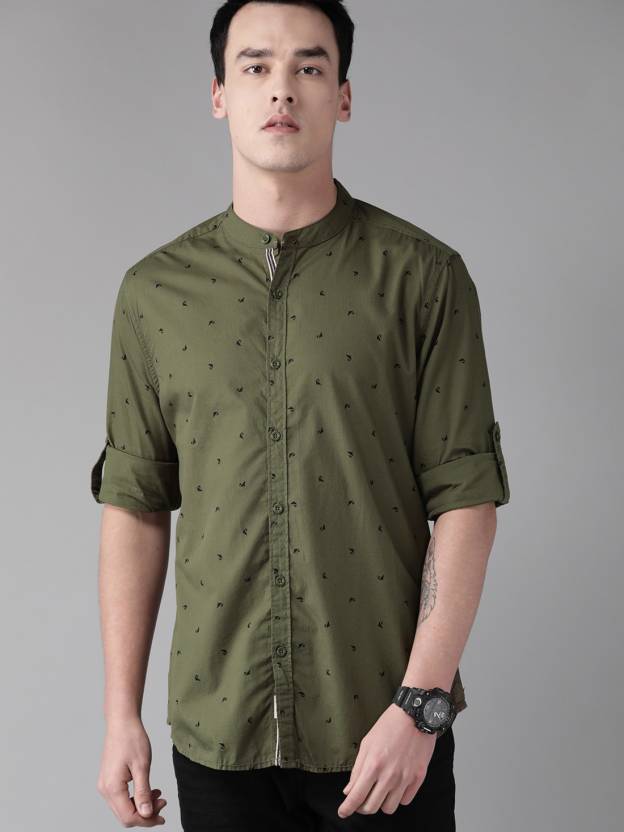
Product: Men Regular Fit Printed Mandarin Collar Casual Shirt
Price: ₹618
Colors: Dark Green
Pattern: Printed
Description: Olive green and black printed casual shirt, has a mandarin collar, long sleeves, button placket and curved hem. Add this well-designed shirt from Roadster to your wardrobe and stay warm all year long.  Wear this olive shirt with a pair of chinos and loafers for the perfect weekend look.